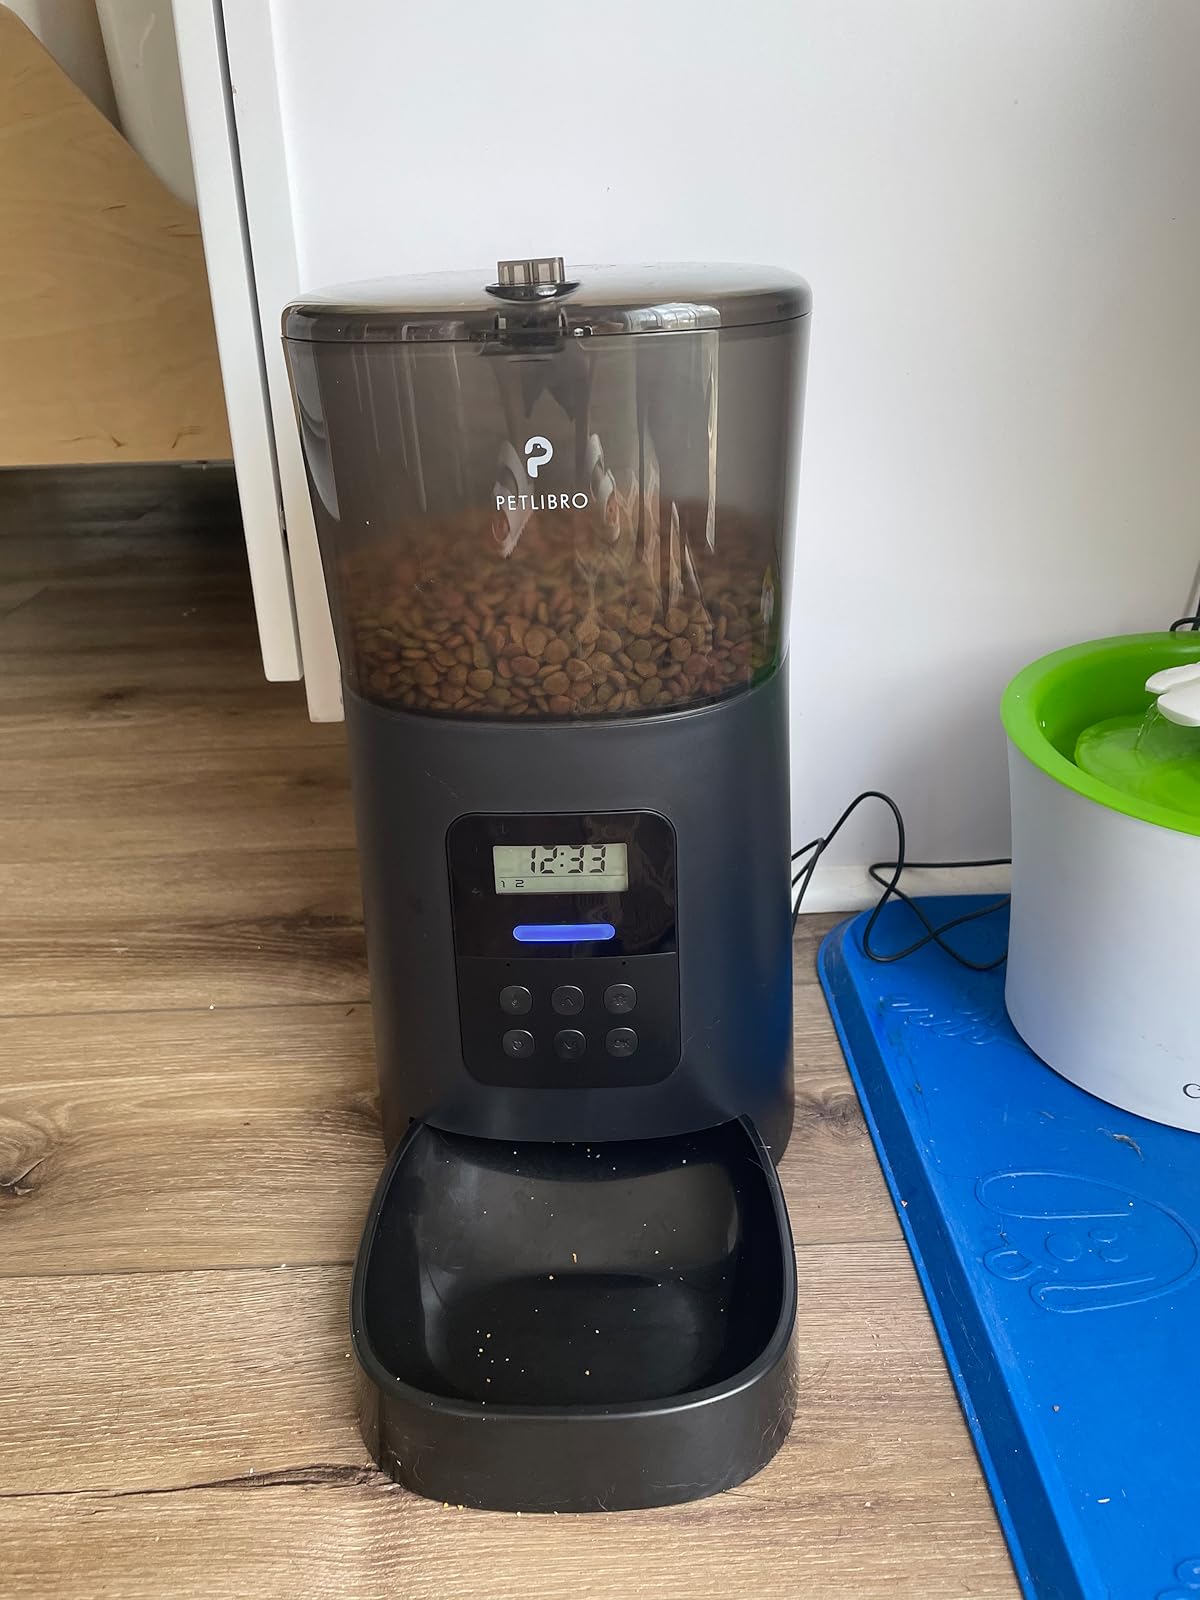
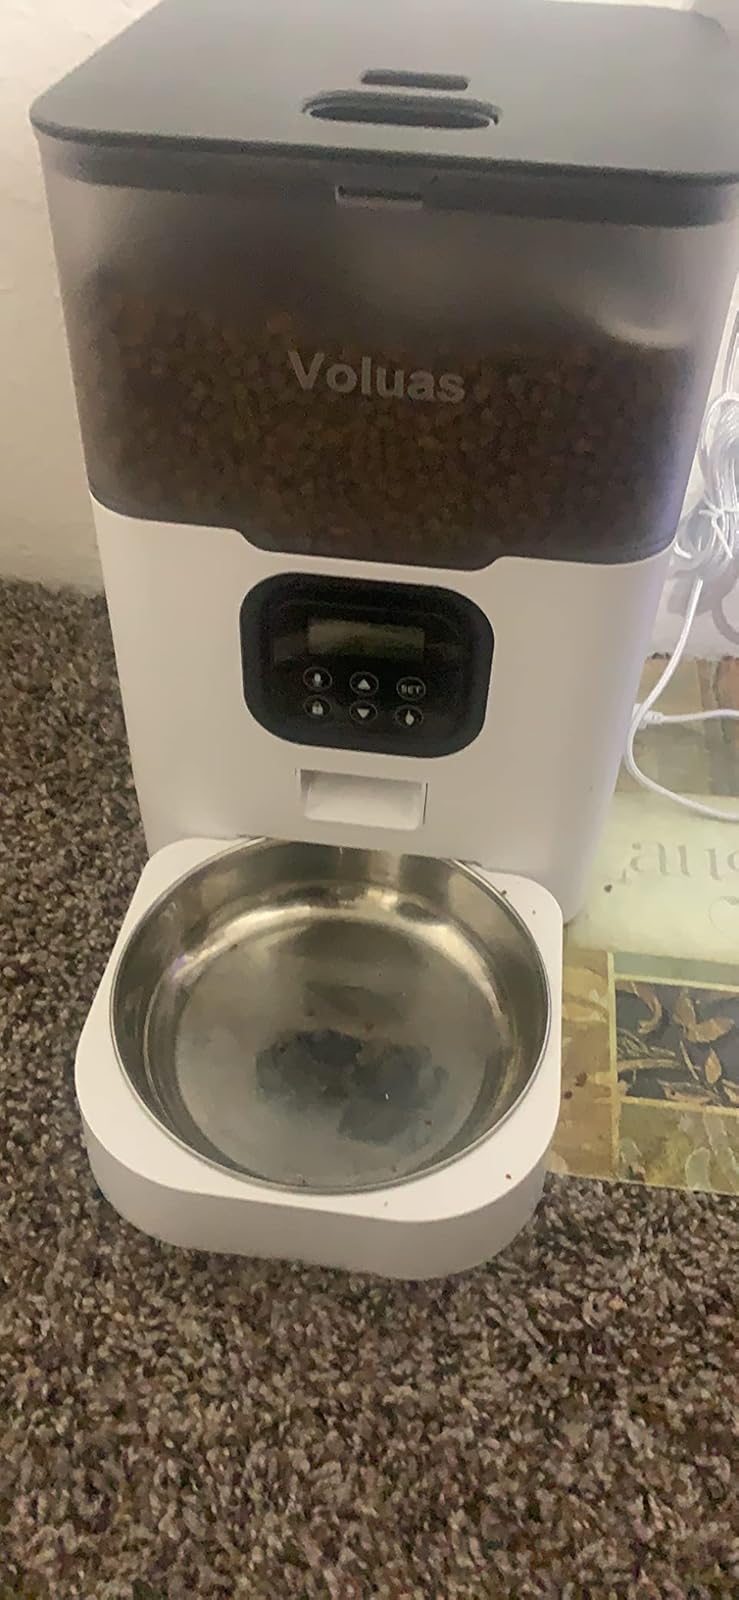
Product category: items_feeder
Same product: no